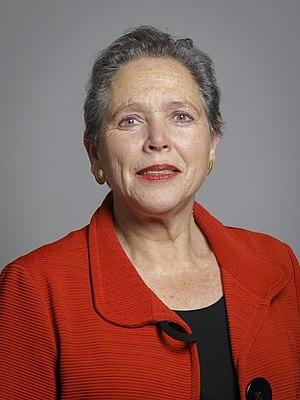
Le ministre d'État aux Transports est un poste ministériel de second rang affilié au département des Transports du gouvernement du Royaume-Uni et sous l'autorité du Secrétaire d'État aux Transports.